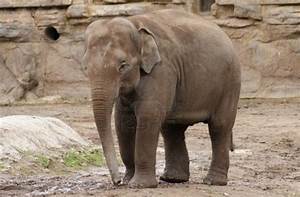
Label: elephant